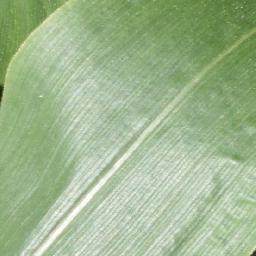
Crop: corn
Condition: (maize)_healthy